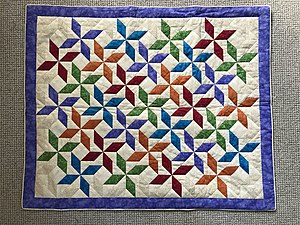
Patchwork
Dette håndsyet tæppe giver en vis ro på tæppet når det er holdt i enkelte farver.
Dette smukke håndsyet tæppe er et klassisk tæppe med mange ens figure. Her er det farven som giver det flotte spil i tæppet. Dette tæppe er håndsyet over papskabeloner. Disse skabeloner pilles ud inden monteringen.
Patchwork er en gammel teknik, hvor man syr stofrester og slidt beklædning sammen til større stykker, f.eks. tæpper og duge. Stoflapperne klippes typisk i forskellige geometriske former som kvadrater, rhomber, trekanter og sekskanter inden de sys sammen i dekorative mønstre. Som regel afsluttes et patchworktæppe med at man quilter det.